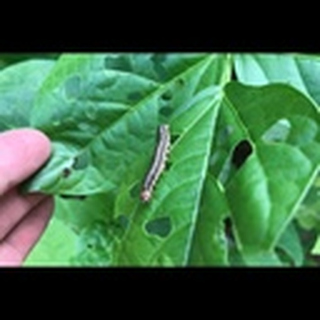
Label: cotton_army_worm